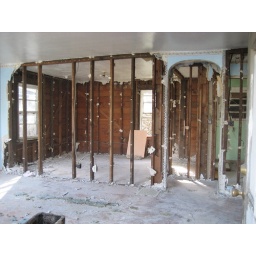
Day 2: Looking in the front door of the Exeter house at the end of day 2